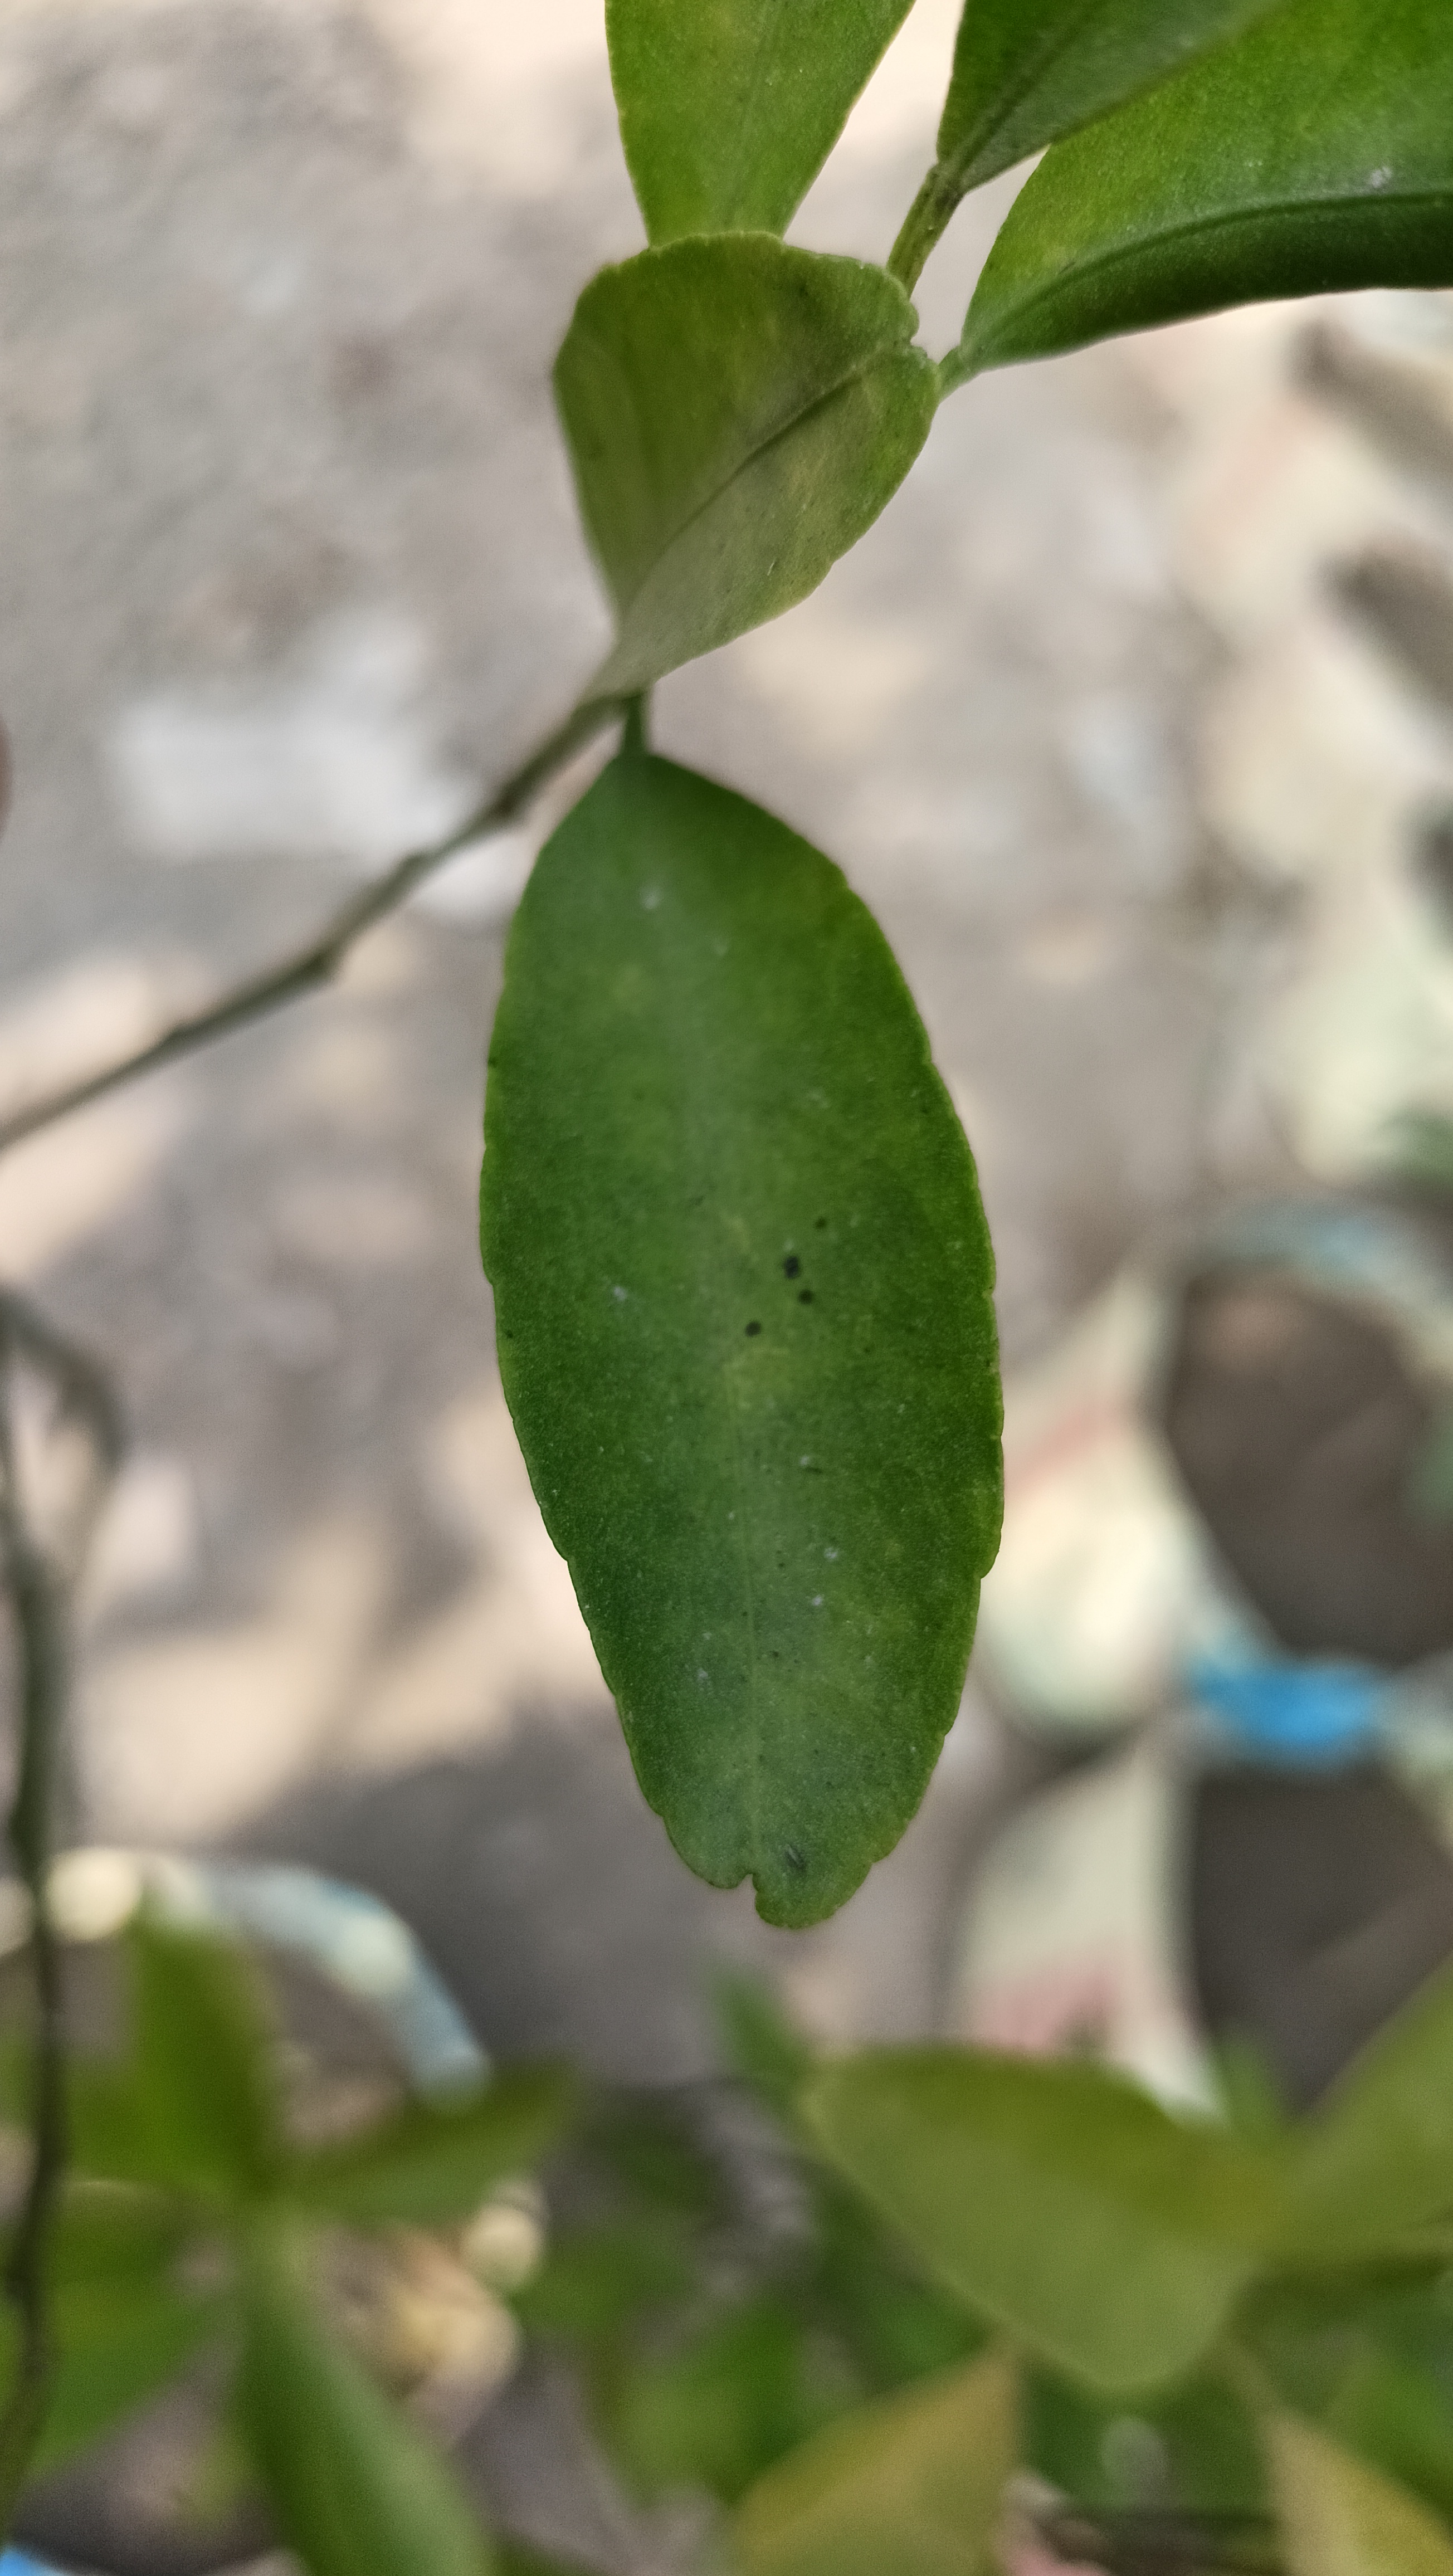
Mandarin leaf variety: Mandaring